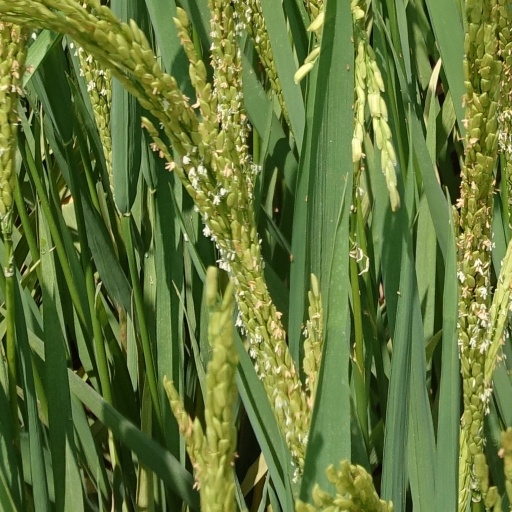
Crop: rice